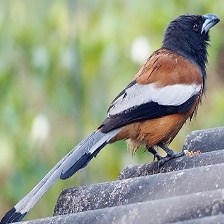
Species: RUFOUS TREPE
Scientific name: DENDROCITTA VAGABUNDA